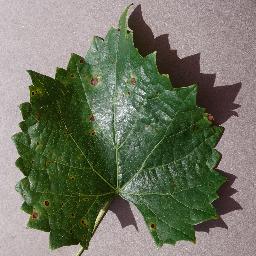
Label: Grape___Black_rot